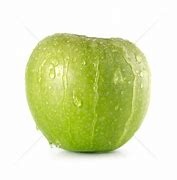
Label: apple